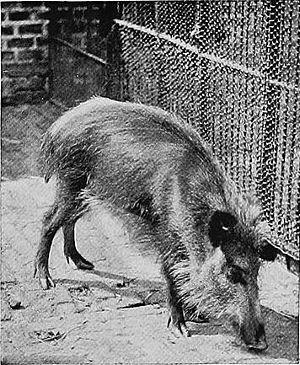
Le sanglier de Java est un mammifère de la famille des suidés.